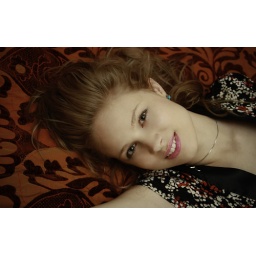
girl in red